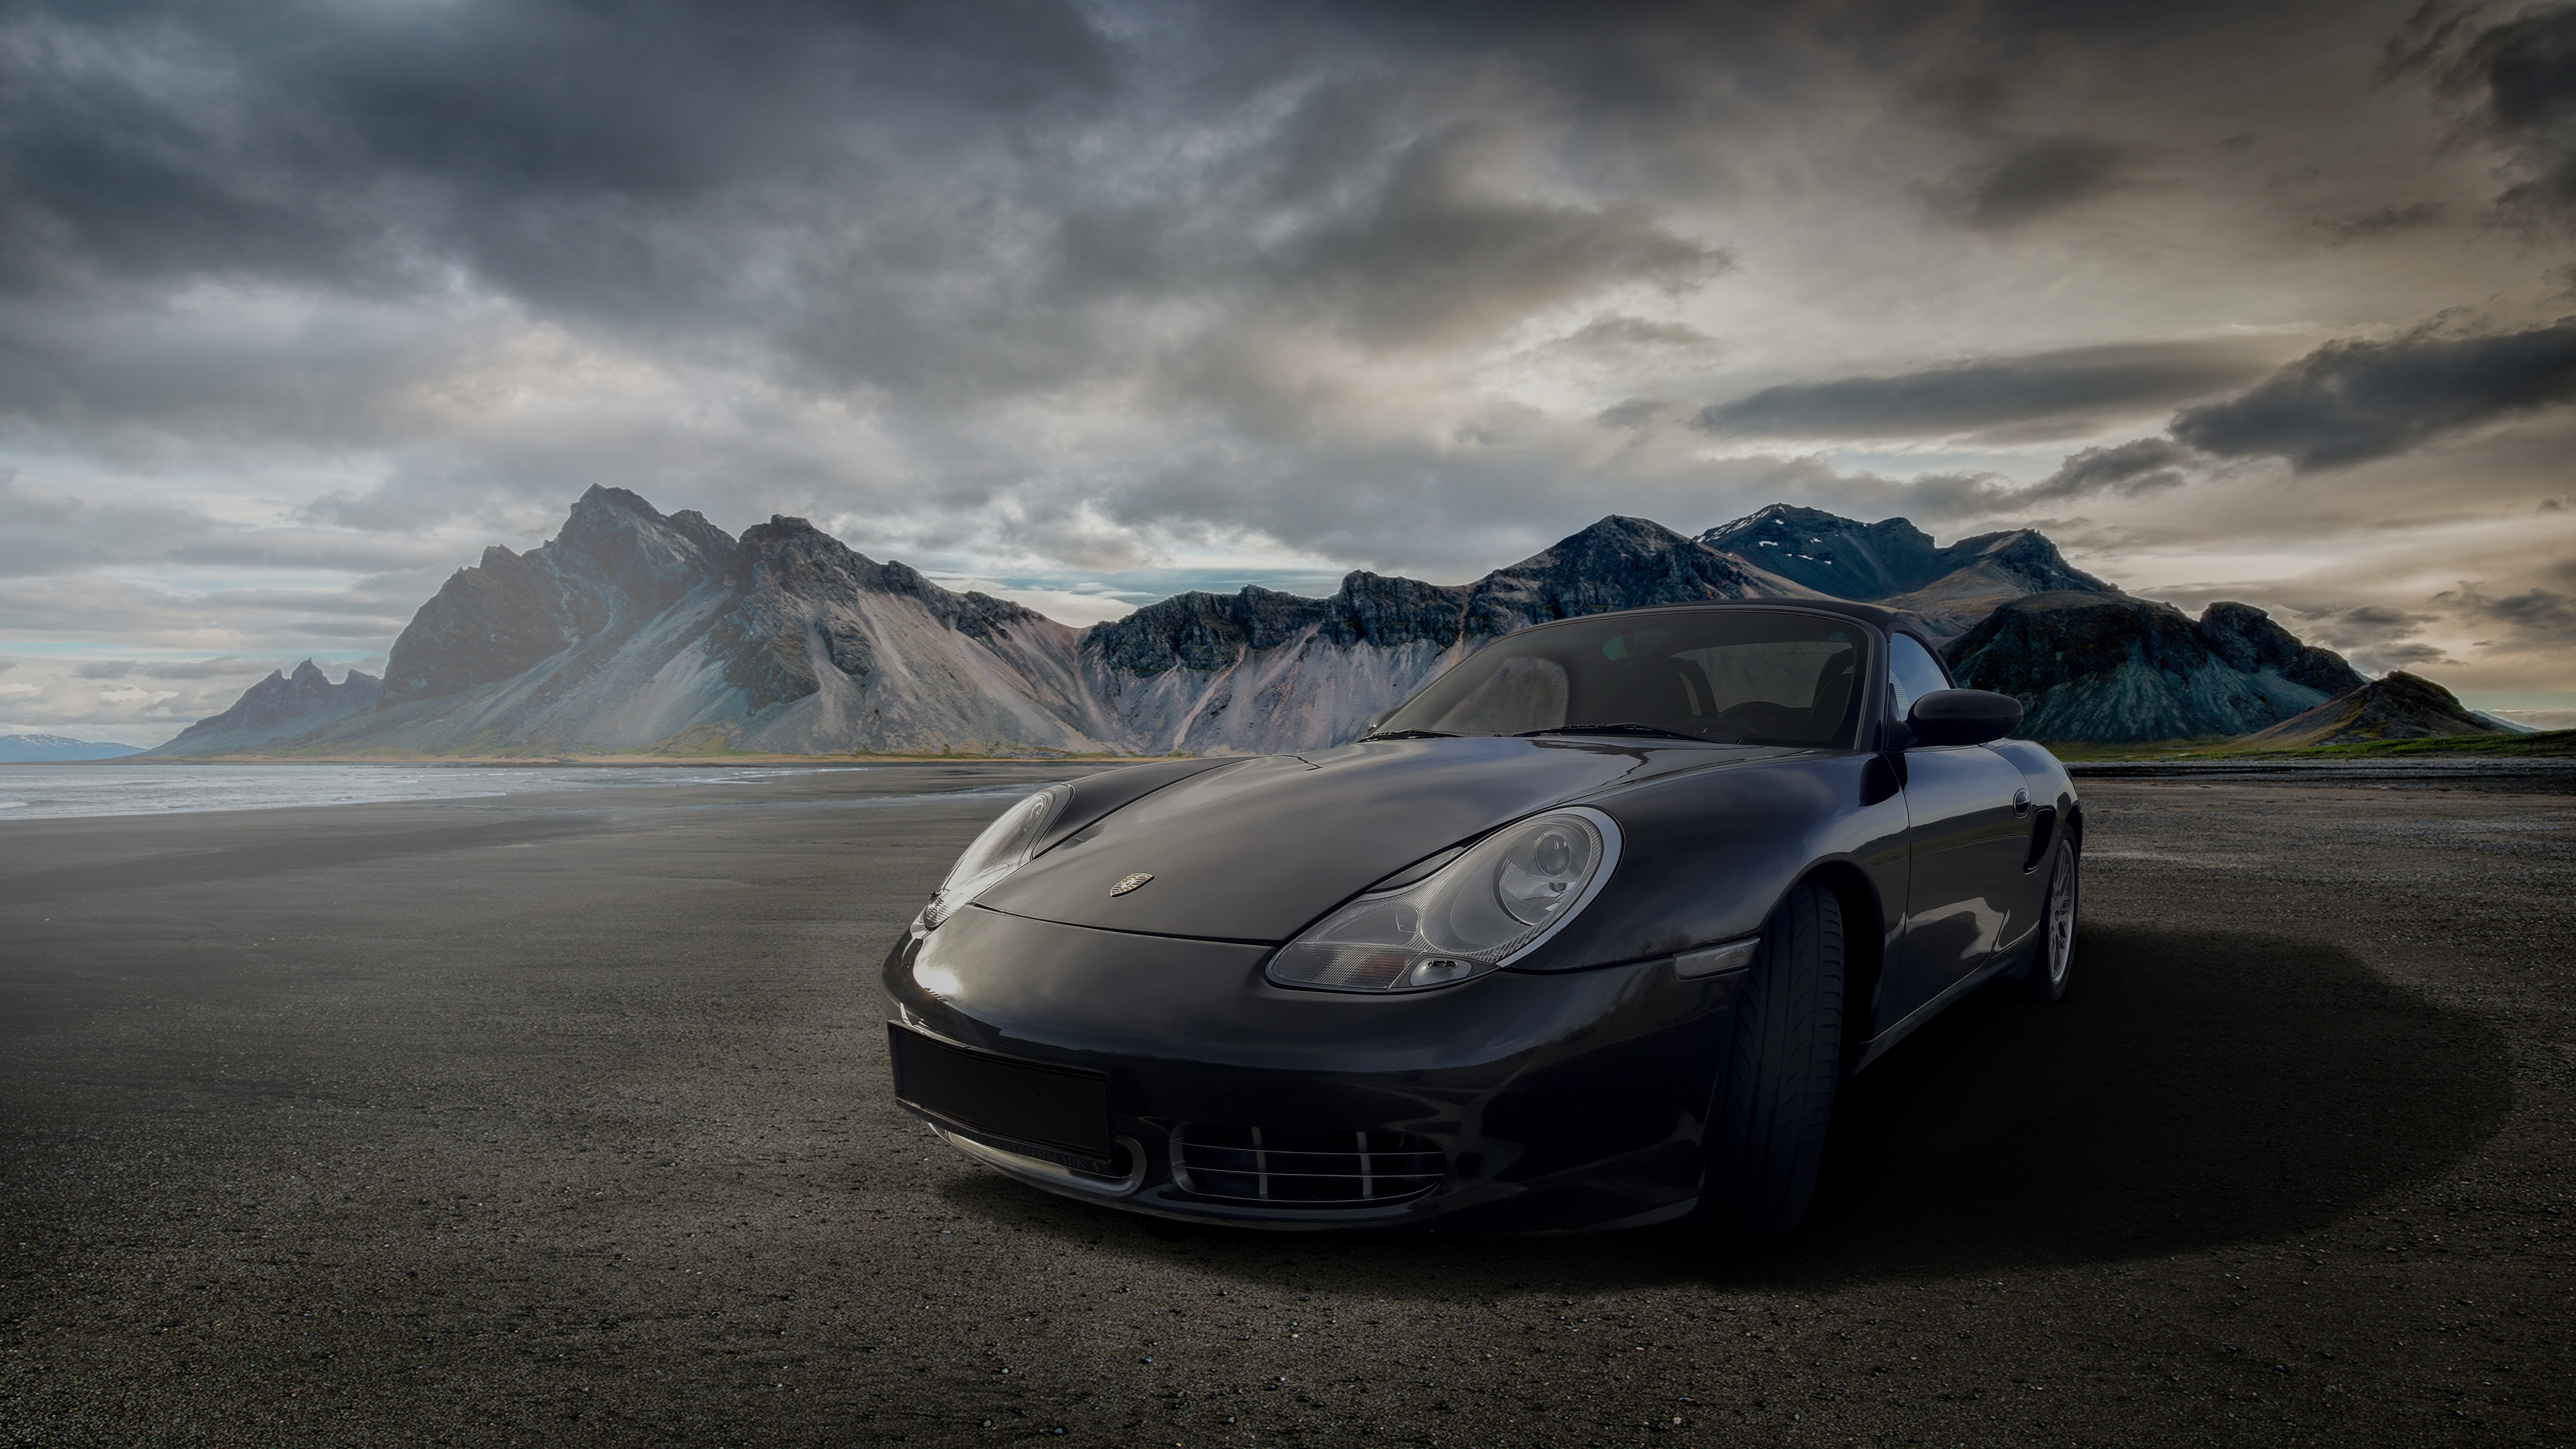
tunnel, porsche, boxster, supercar, vehicle, car, automotive design, sports car, luxury vehicle, sky, performance car, porsche boxster, bumper, headlamp, rim, convertible, porsche carrera gt, photography, personal luxury car, automotive lighting, road trip, coupe, porsche 911 gt2, porsche 911, road, wheel, games